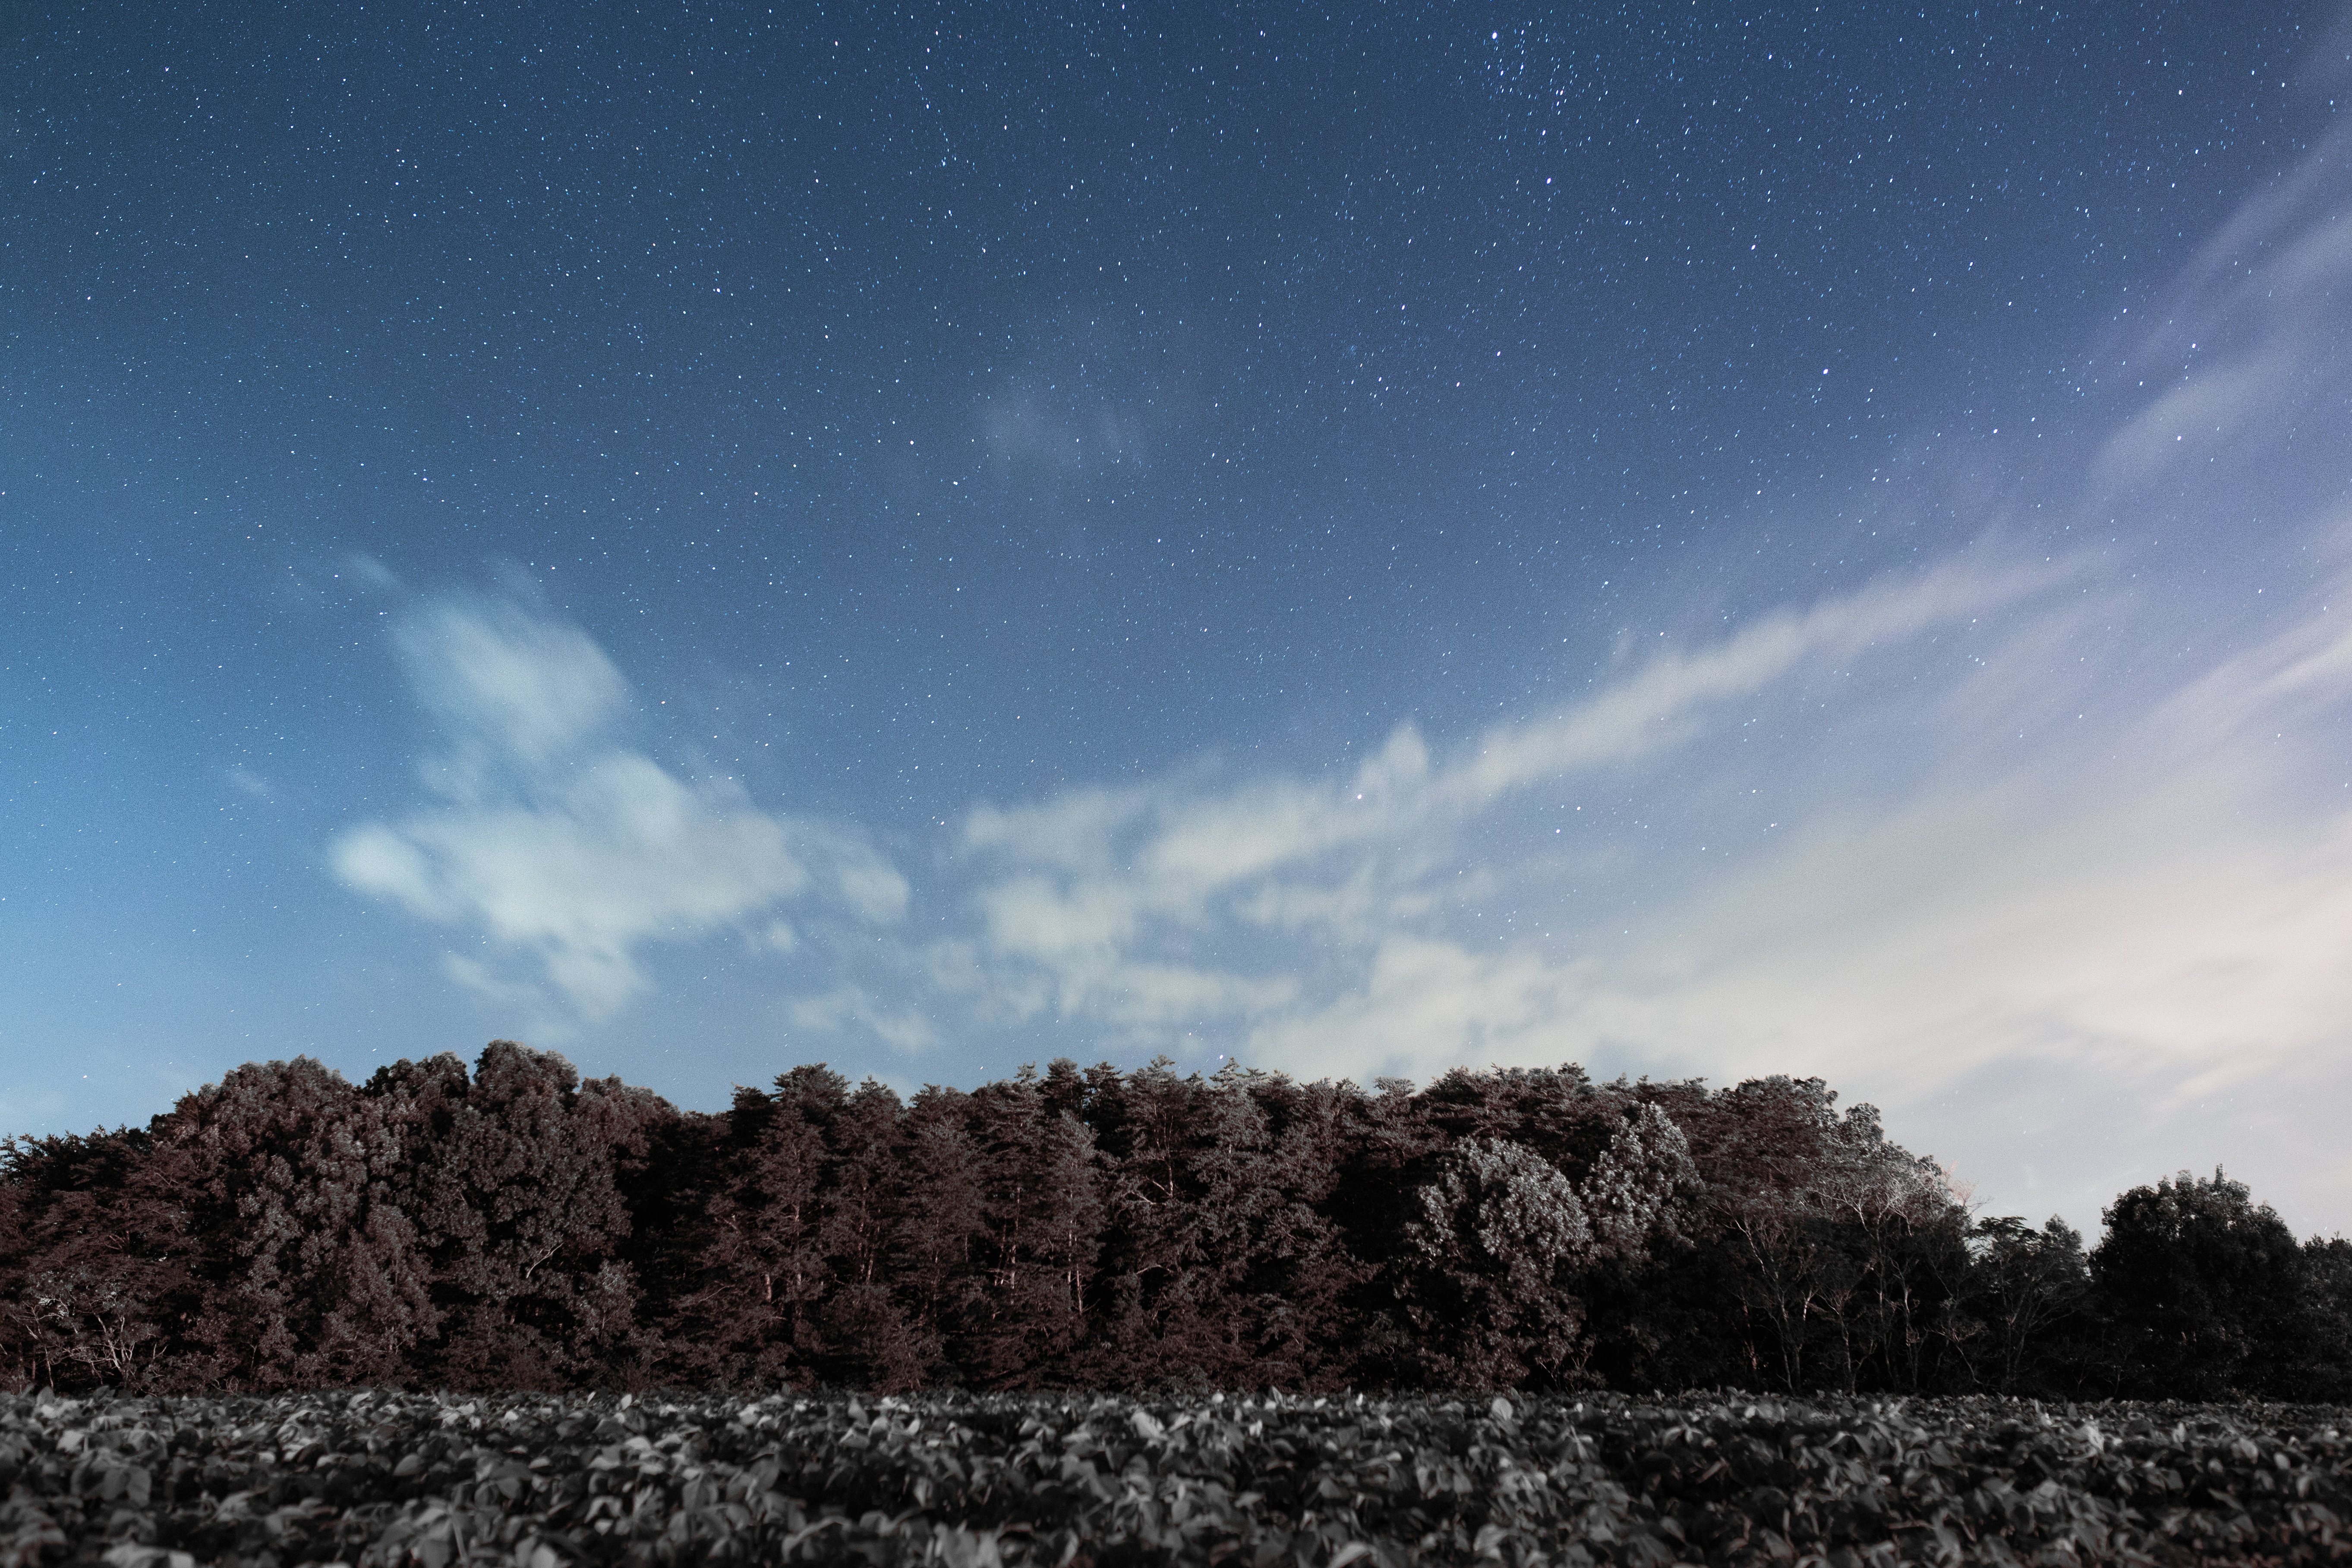
tree, nature, forest, horizon, cloud, sky, sunlight, morning, star, dawn, atmosphere, dusk, evening, astronomical object